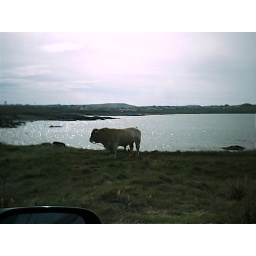
a bull tethered across from the common pasture in Bonavista, Newfoundland